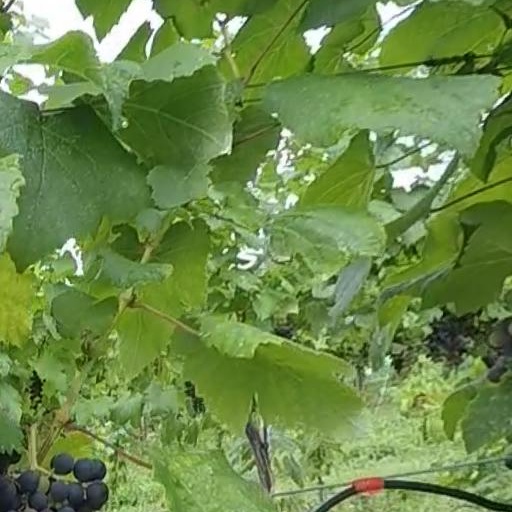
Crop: grape